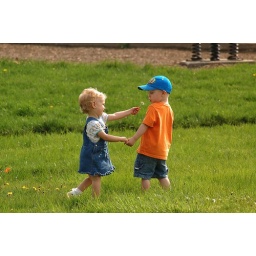
daughter and little boy playing in the field